CCF Maple Leaf Trainer II

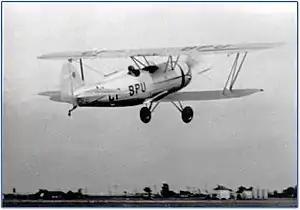

The Maple Leaf Trainer II was a Canadian biplane trainer designed by Elsie MacGill in 1938 and manufactured by the Canadian Car and Foundry. Although it was intended for use as a basic trainer for the Royal Canadian Air Force, it was rejected and the only completed airframe was sold to Mexico, the remaining nine aircraft were later built there.